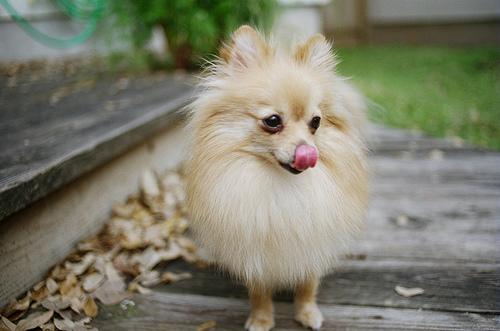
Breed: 1936-n000005-Pomeranian